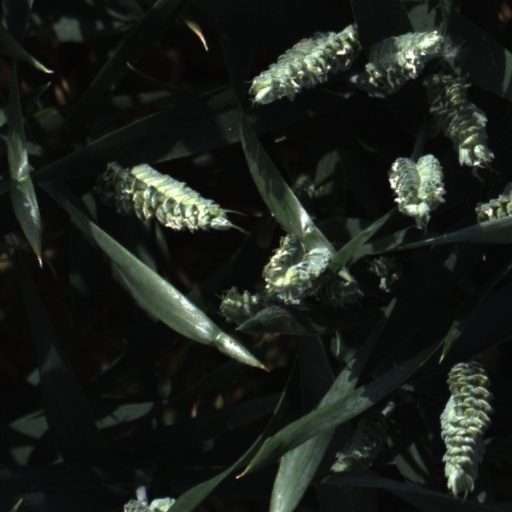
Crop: wheat